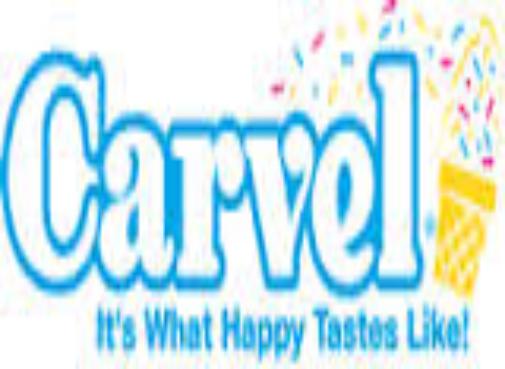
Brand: Carvel Ice Cream
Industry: Food